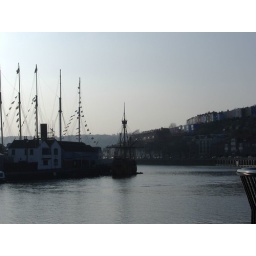
river near chris' house